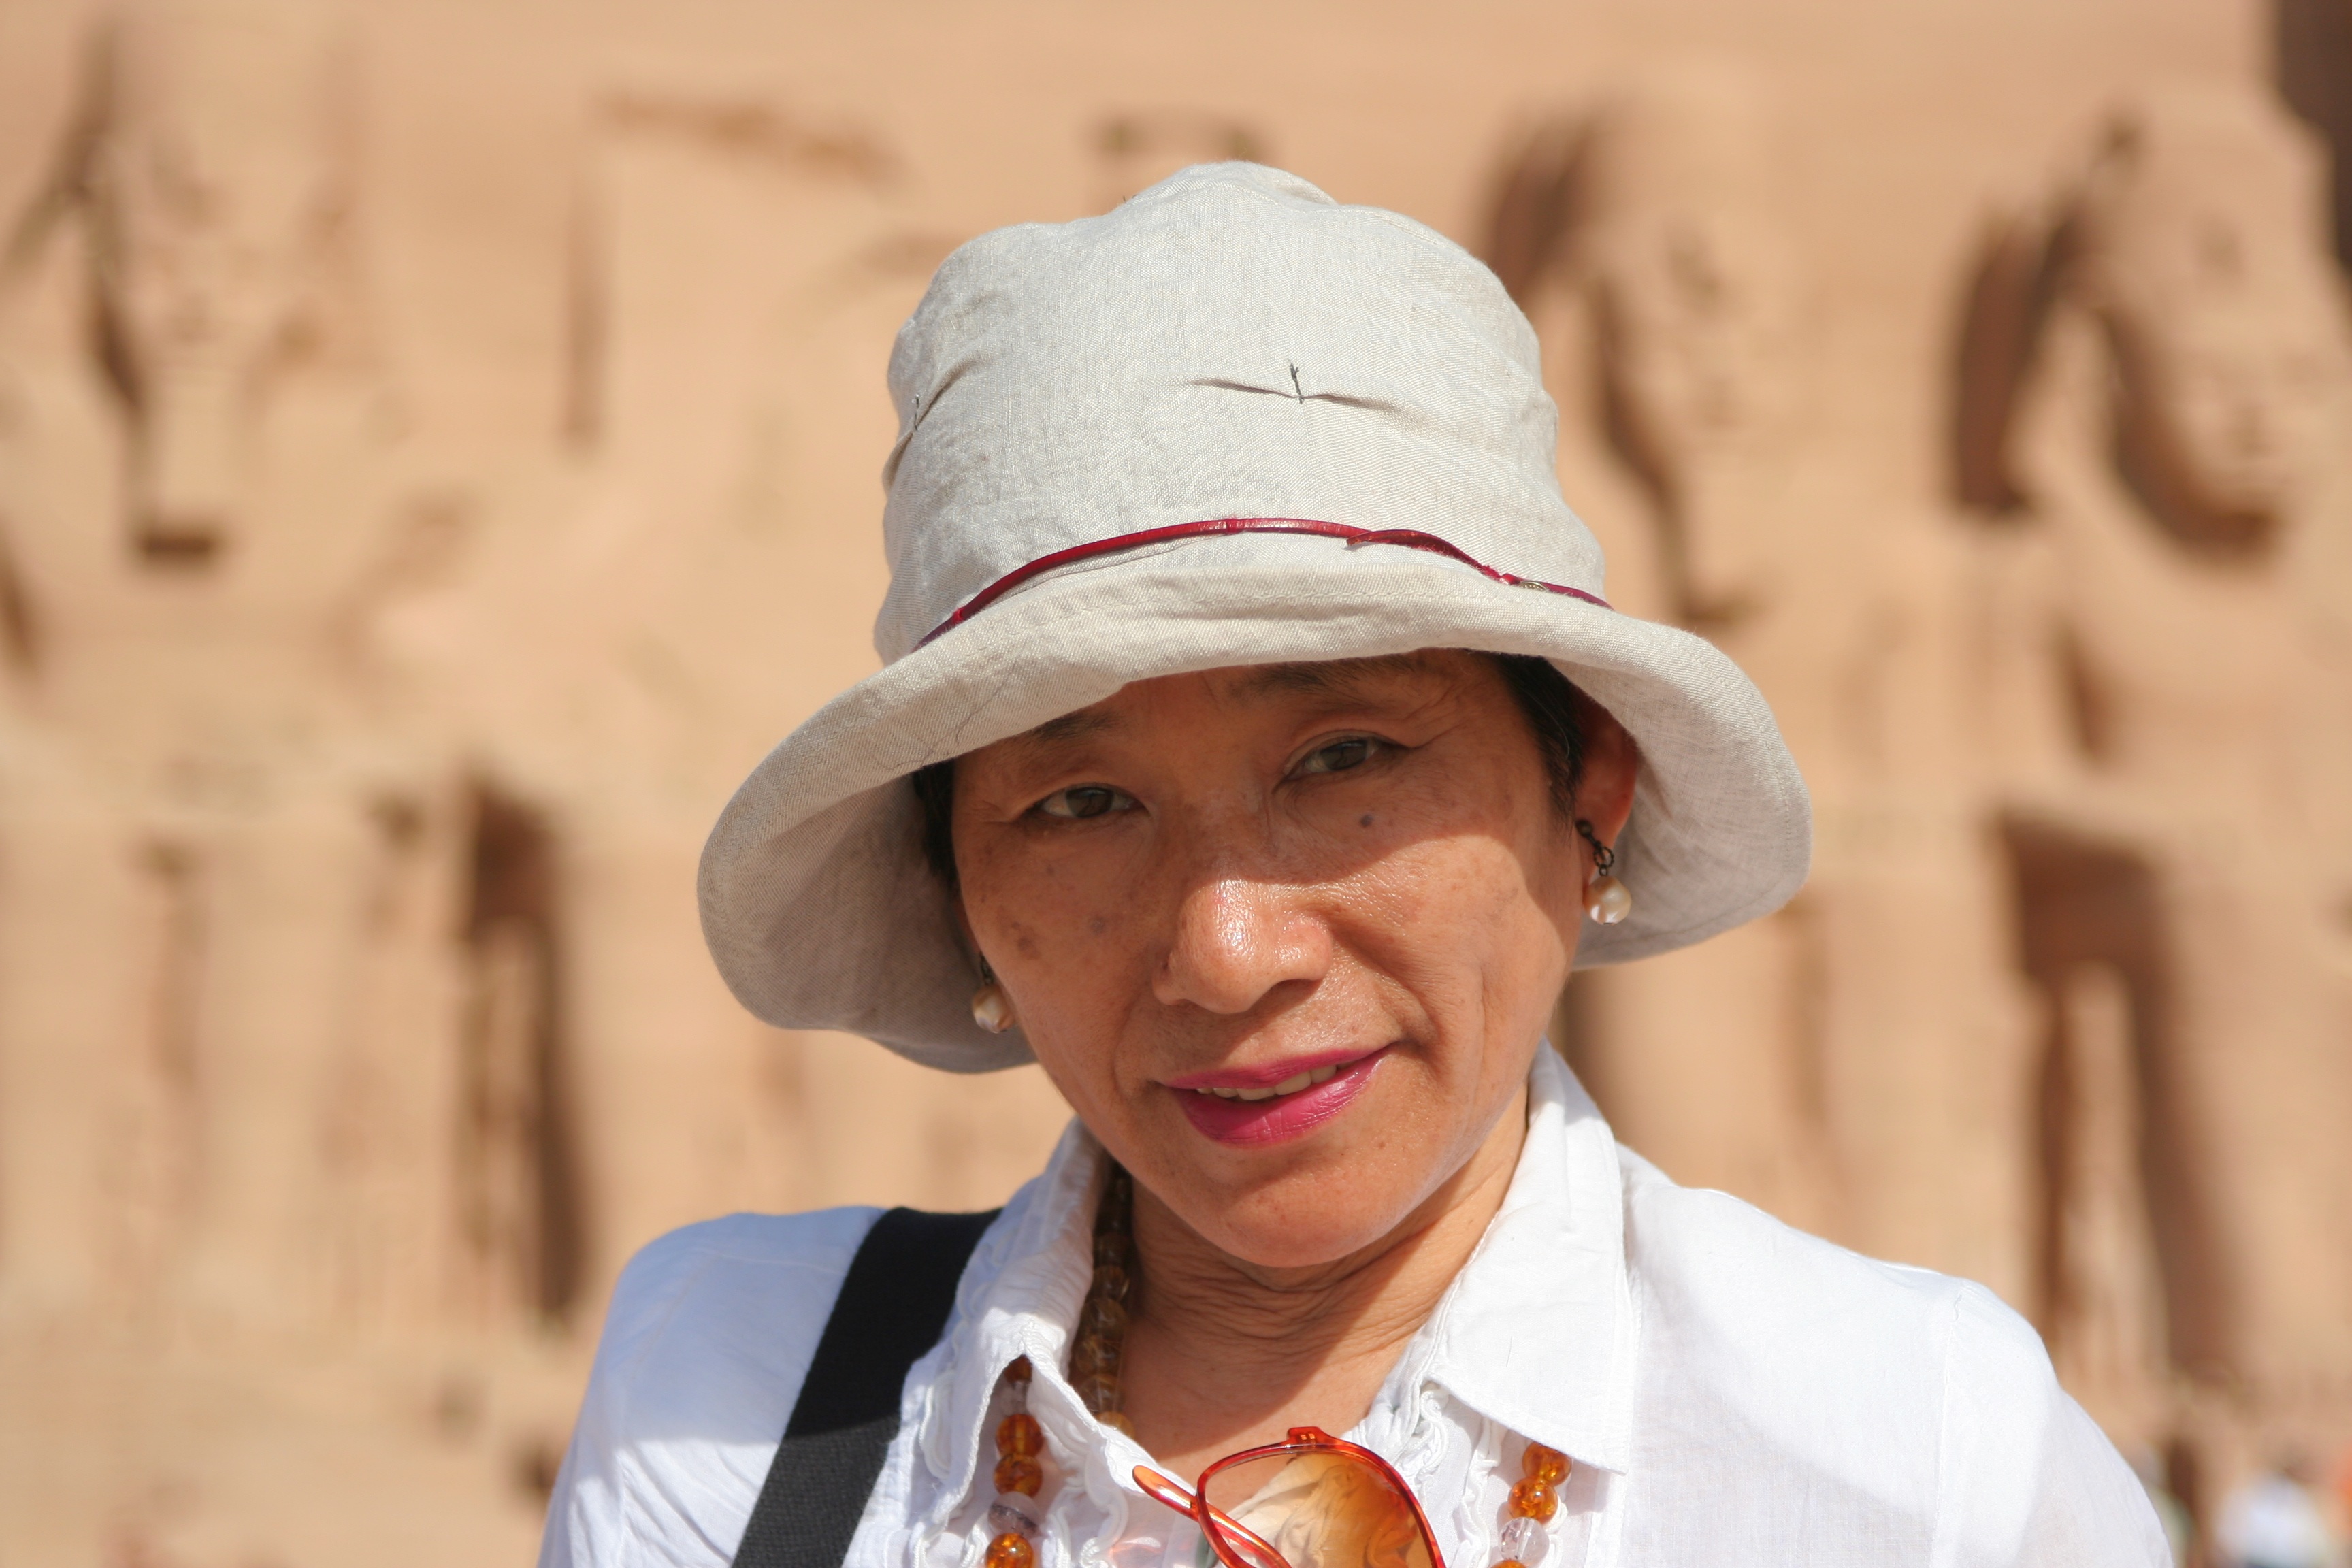
man, person, people, woman, river, male, portrait, ancient, senior citizen, blue sky, egypt, project, temple, japanese, ruins, glasses, head, unesco, tradition, folk, pharaoh, split, donation, nile, antomasako, world heritage site, aswan, abu simbel, fund raising, aswan high dam